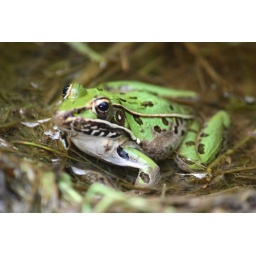
American green frog I found hopping along some standing water at the Millington Wildlife Management Area in Massey, Maryland.